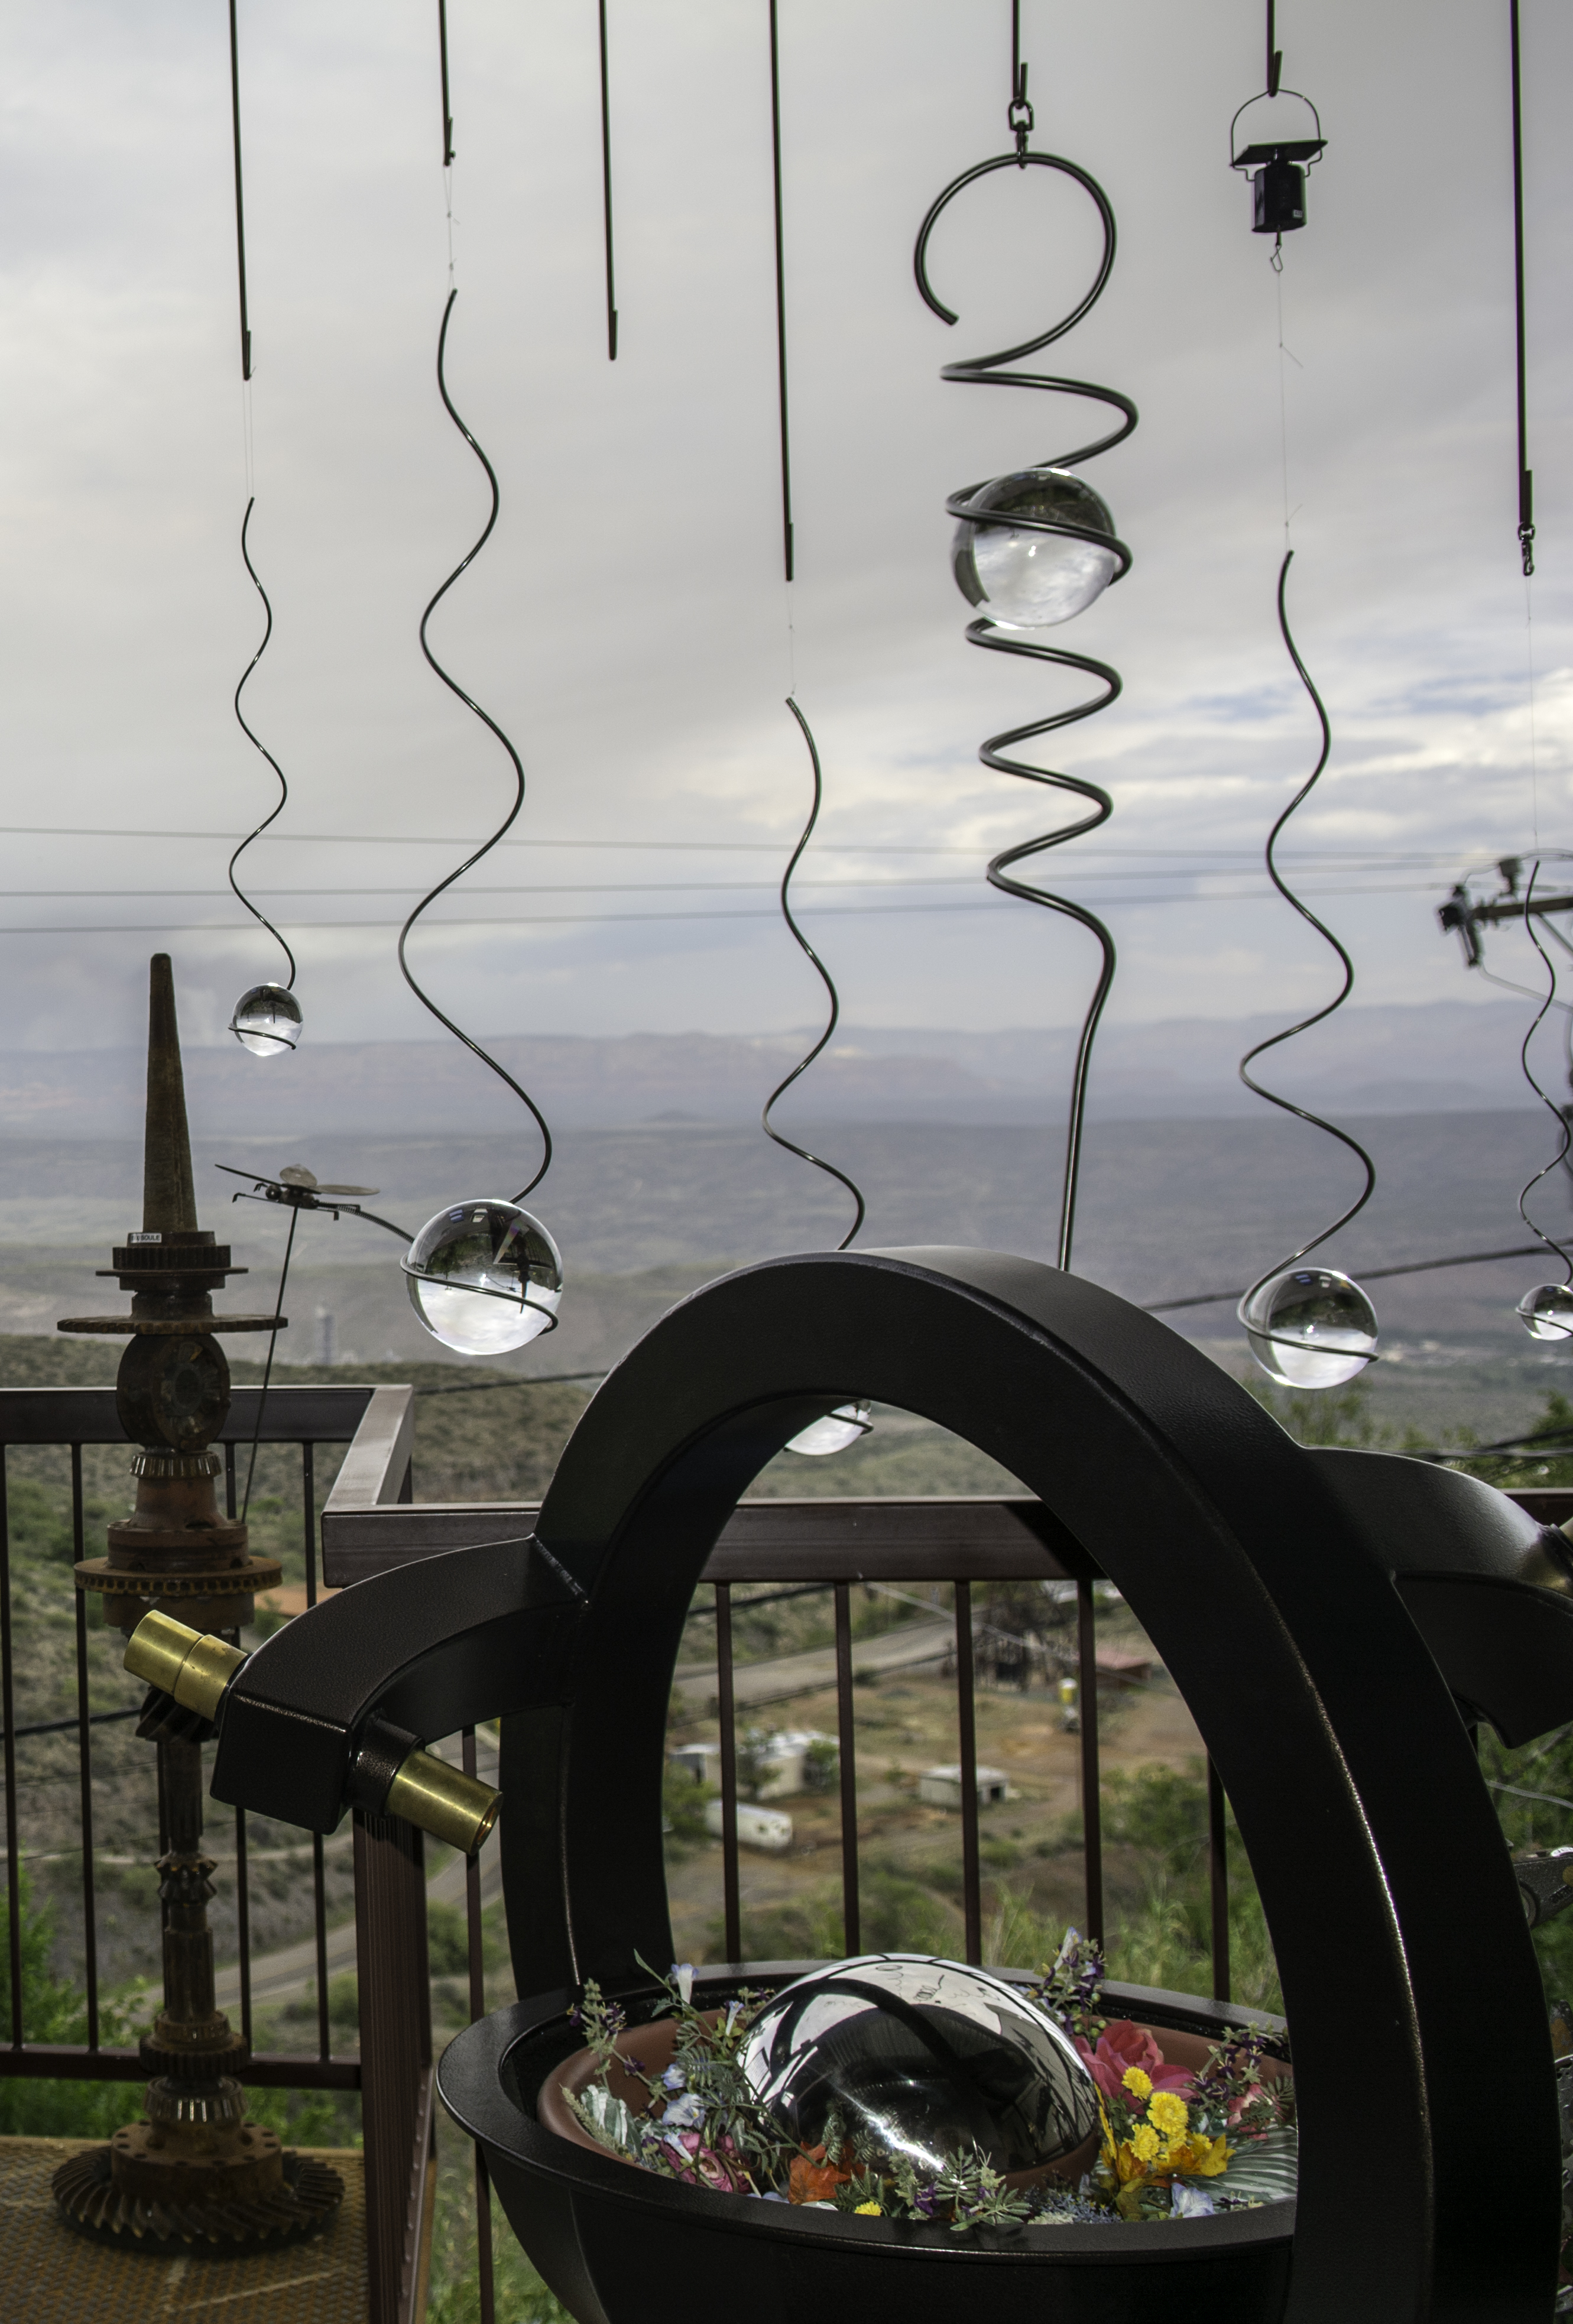
tree, sky, arizona, art, iron, arizonapassages, cottonwood, jerome, jeromearizona